New Warriors

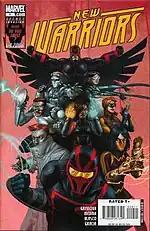
"New Warriors" (vol. 4) #9 (April, 2008)

In vol. 4, #2 of New Warriors, Night Thrasher tries to talk the depowered Sofia Mantega into joining the team. She refuses him and the rest of the team is seen in the shadows watching the exchange. In the next issue the team is revealed, though not all of their identities. The team is shown to be: